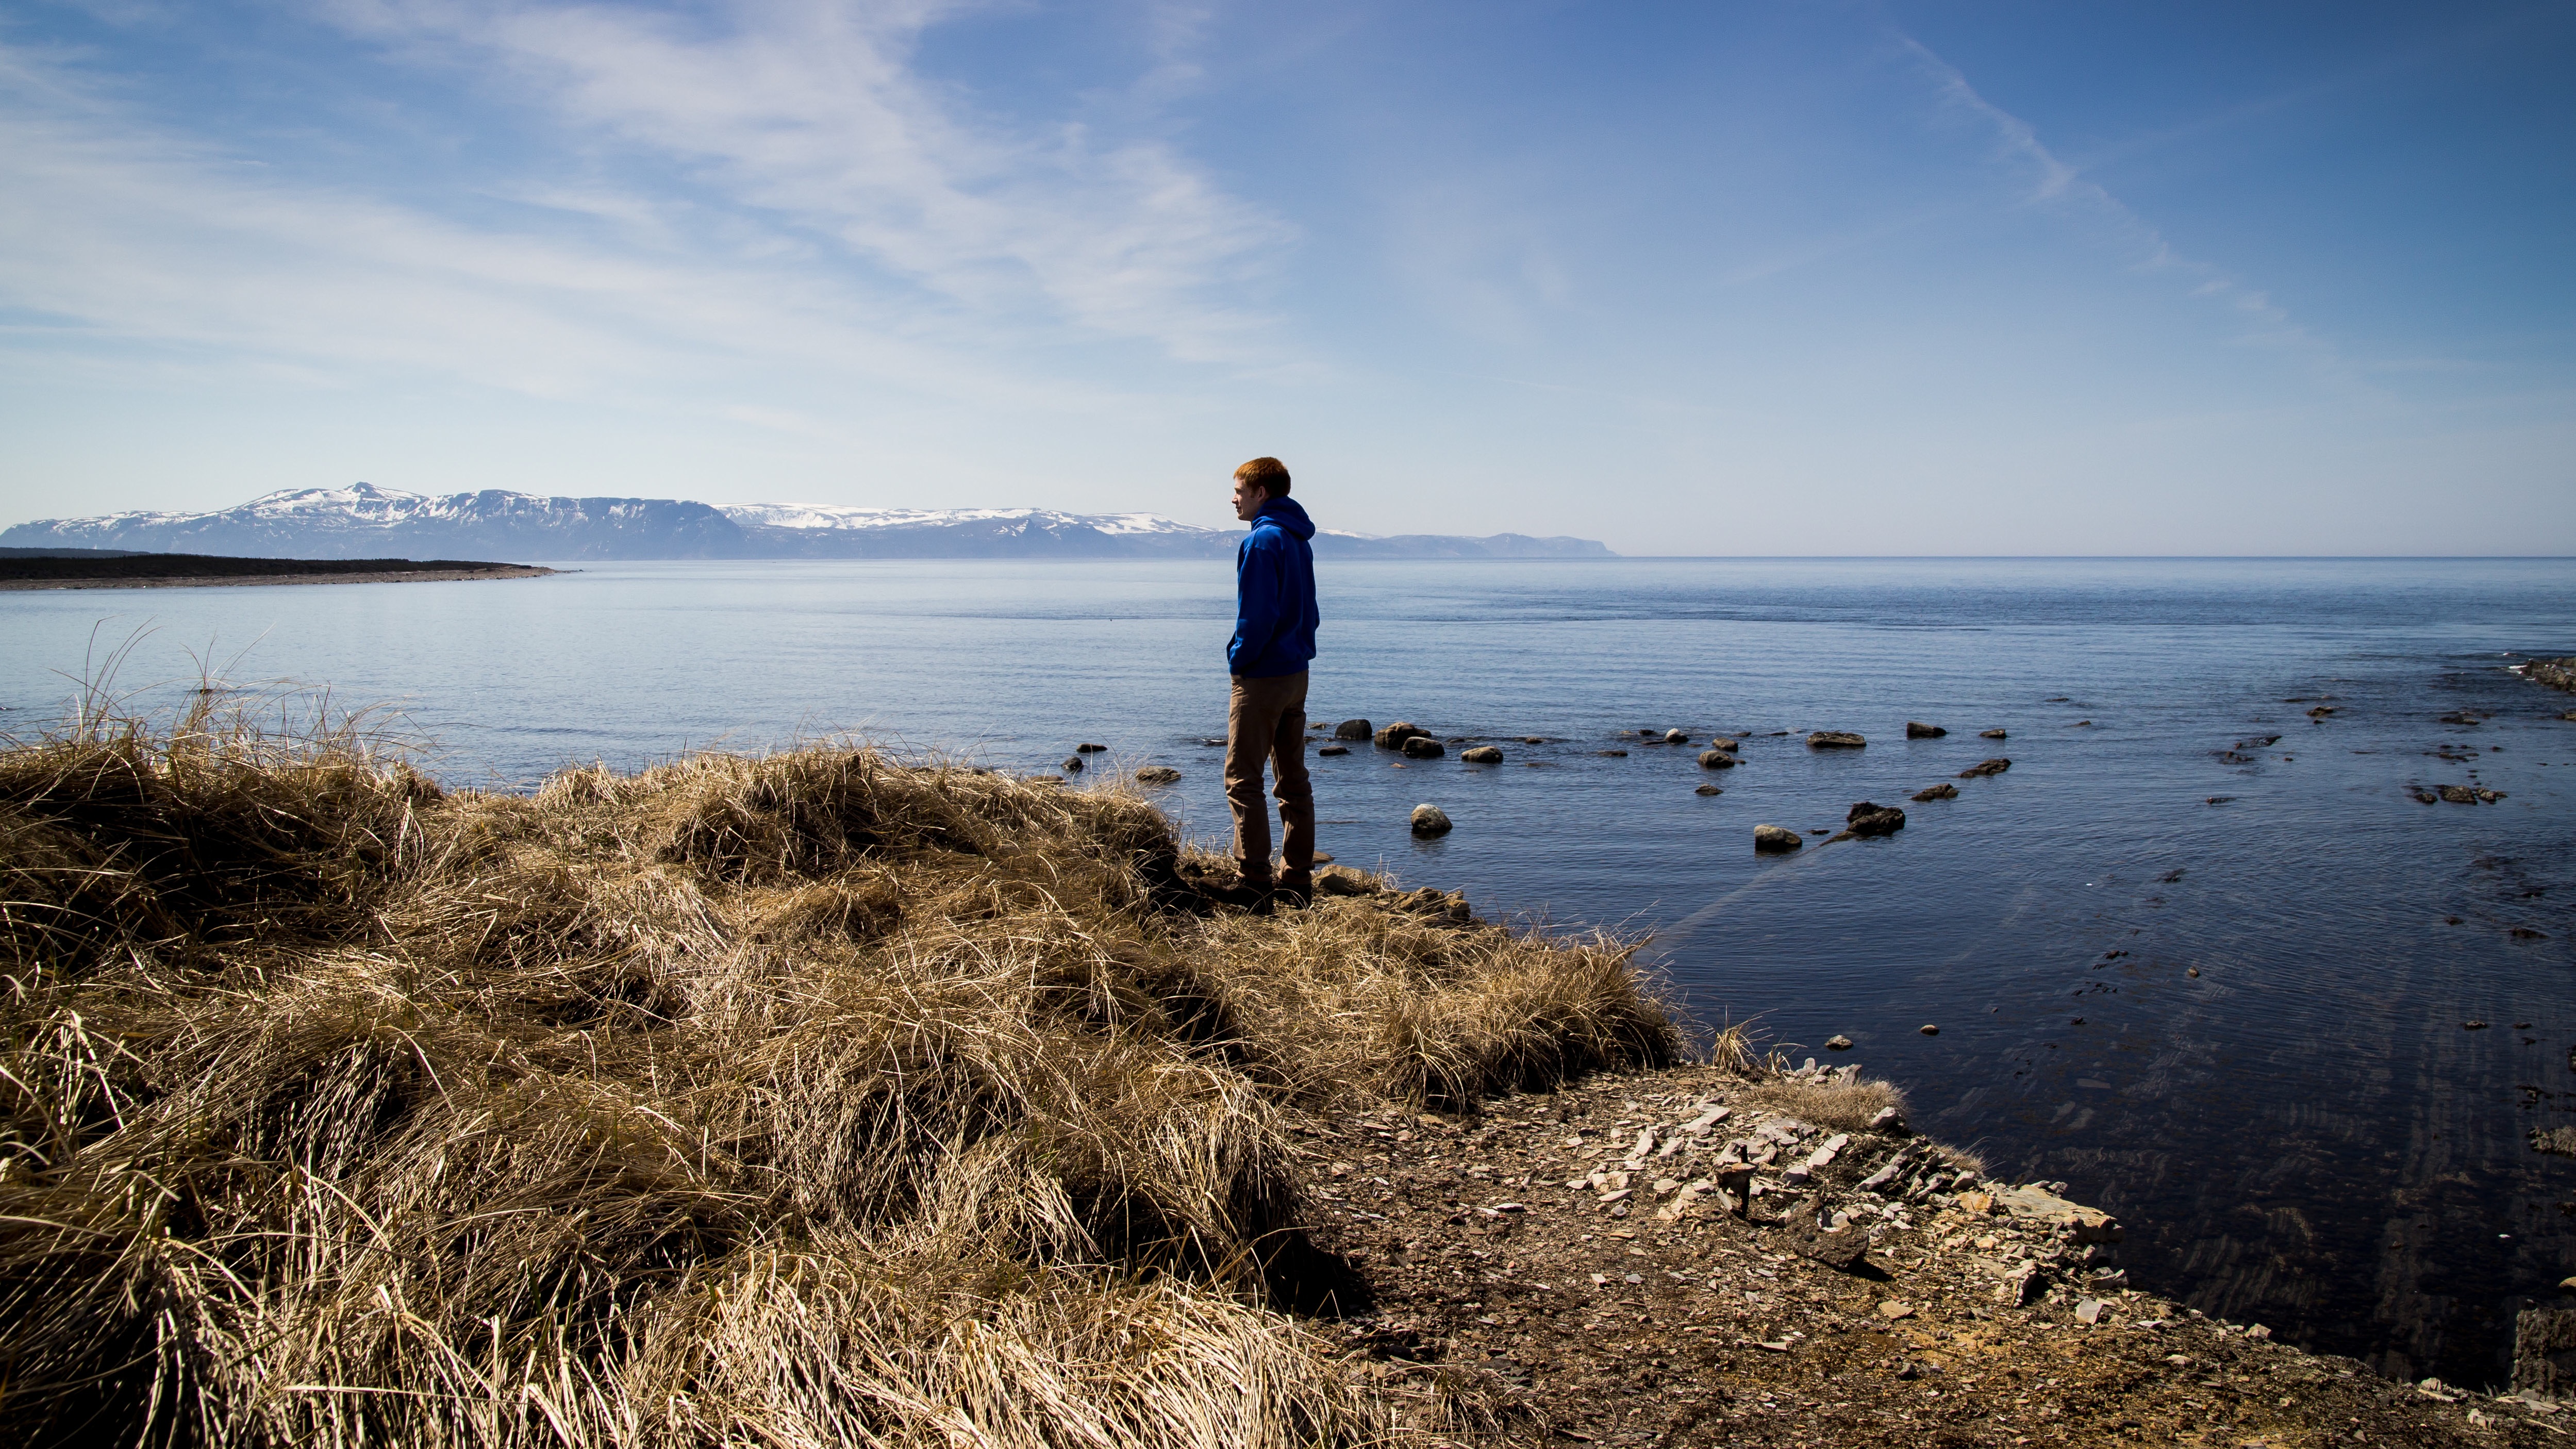
beach, sea, coast, water, nature, sand, rock, ocean, horizon, cloud, sunset, sunlight, morning, shore, wave, lake, cliff, evening, reflection, bay, terrain, body of water, habitat, cape